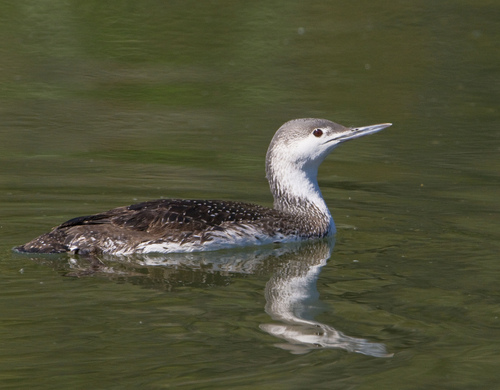
a bird with a long, pointed beak, small eyes and a long body, with a brown back and white accents.
this is a bird with brown and white feathers and a large beak.
the bird has a brown eyering and a long bill that is grey.
this bird has a white belly and throat, it has a long neck and a long flat bill, and its wings are brown with small specks of white.
large head and large beak bird, bloodshot red eyes and white, brown, and gray body.
large bird with white breast, grey crown and black wings.
this bird has wings that are brown and has a white belly
this large bird has a sharp bill, grey crown, white neck, and brown colored wings.
this bird has a brown crown, brown primaries, and a white throat.
this bird has wings that are brown and has a long neck
Species: Pacific Loon